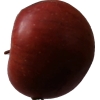
Label: Apple 17